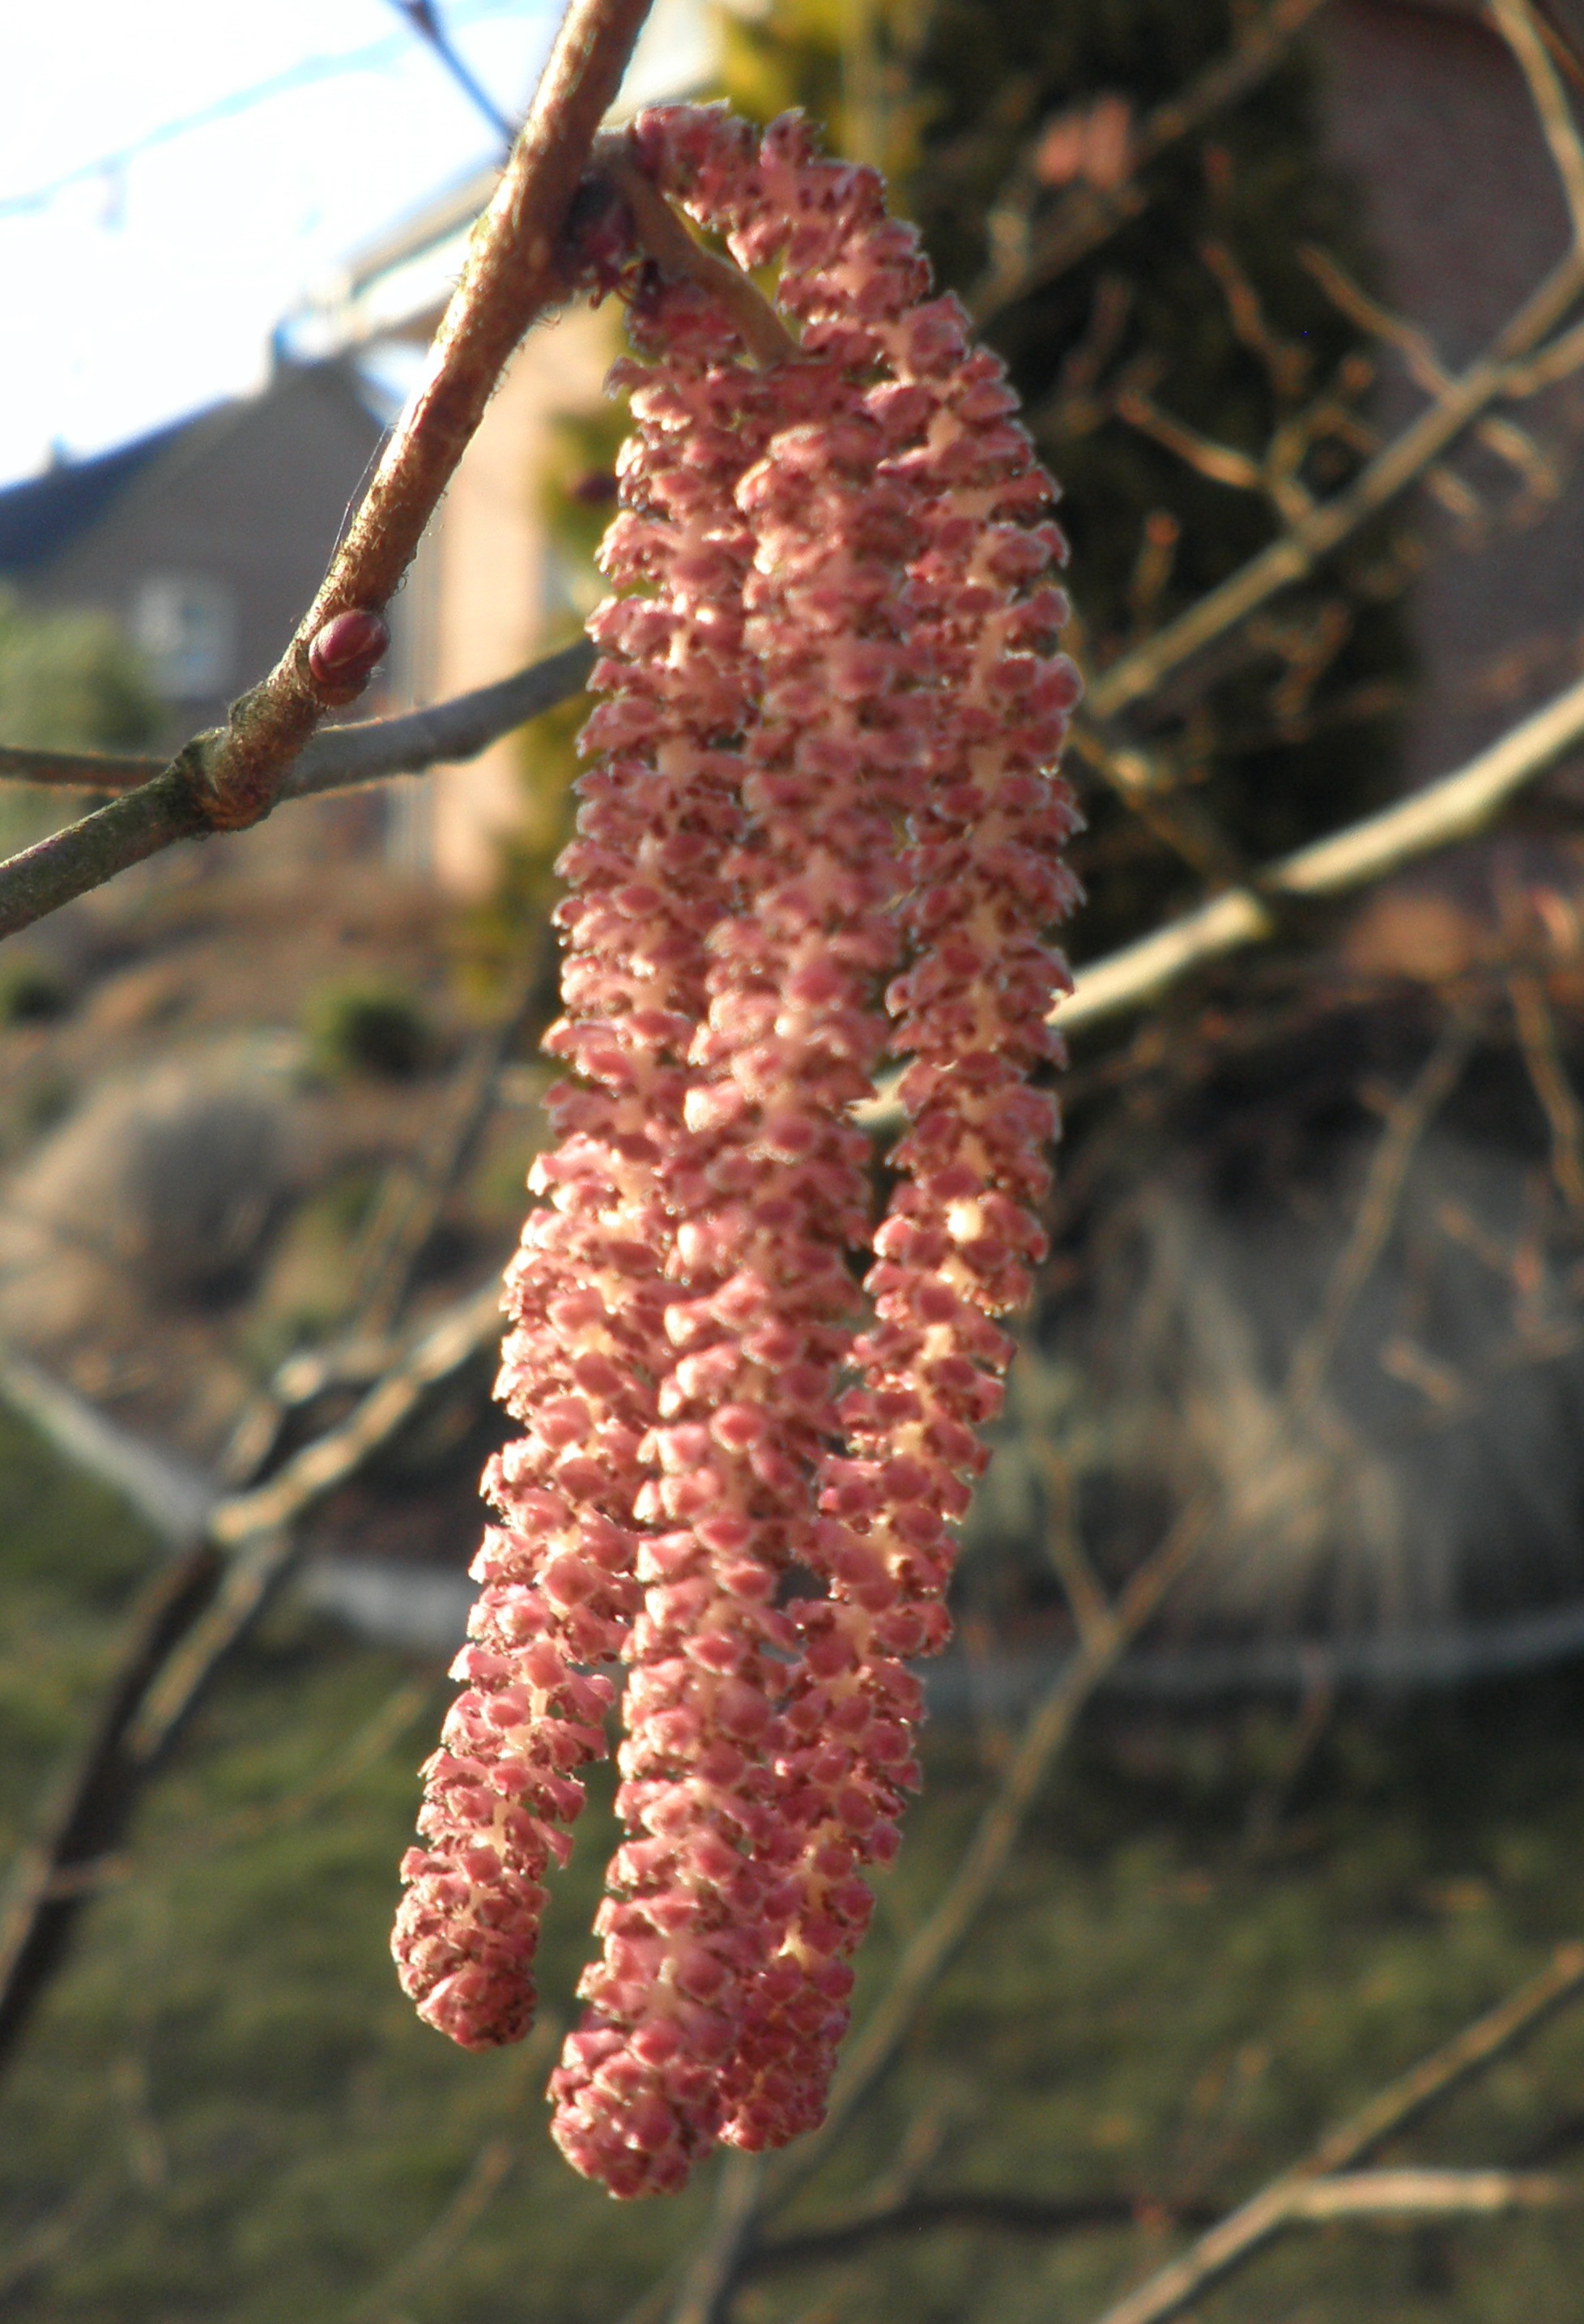
tree, nature, blossom, plant, leaf, flower, bloom, bush, food, red, produce, crop, botany, agriculture, flora, hazelnut, hazel, flowering plant, grass family, plant stem, land plant